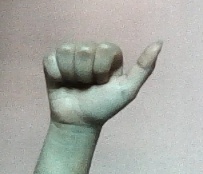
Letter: dhad